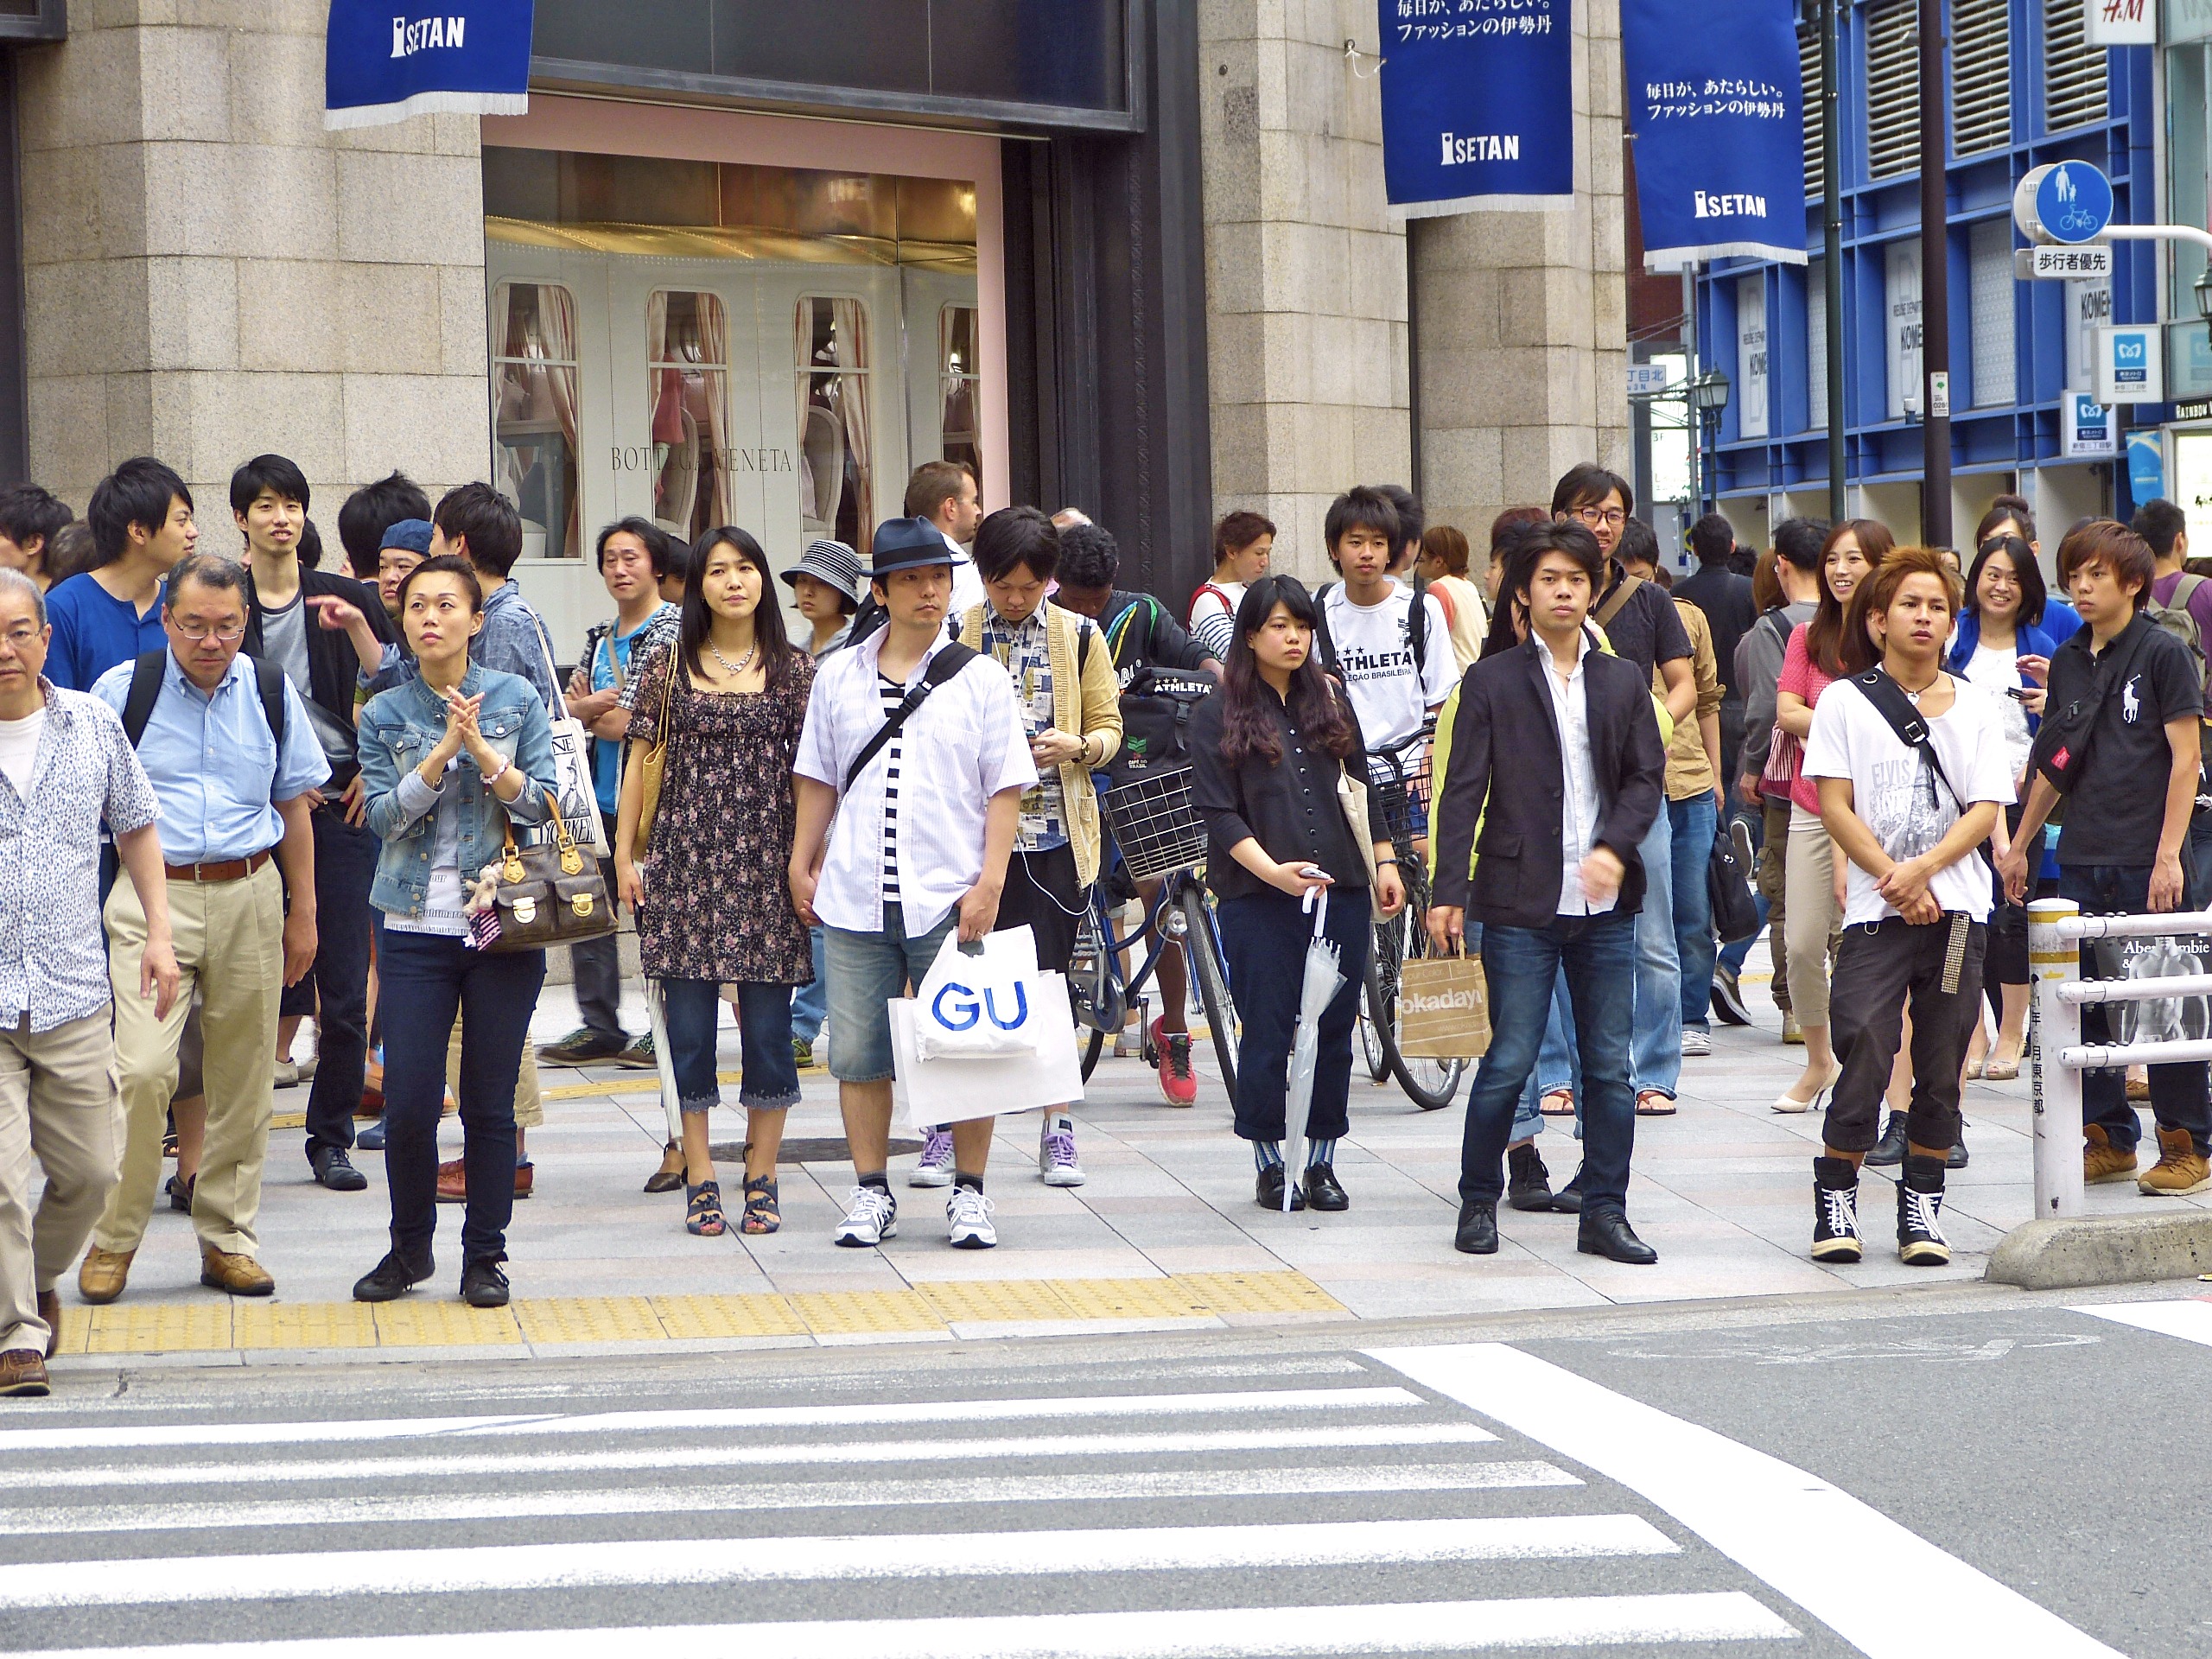
pedestrian, walking, people, road, traffic, street, crossing, town, building, urban, crowd, busy, japan, tokyo, rush, junction, shinjuku